USS South Carolina (BB-26)

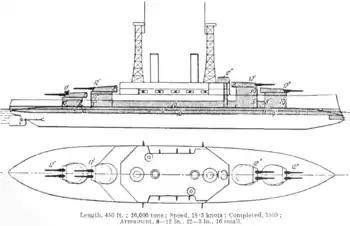
Line-drawing of the "South Carolina" class

"South Carolina" was long overall and had a beam of and a draft of . She displaced as designed and up to at full load. The ship was powered by two-shaft vertical triple-expansion engines rated at and twelve coal-fired Babcock & Wilcox boilers, generating a top speed of . The ship had a cruising range of at a speed of . She had a crew of 869 officers and men.